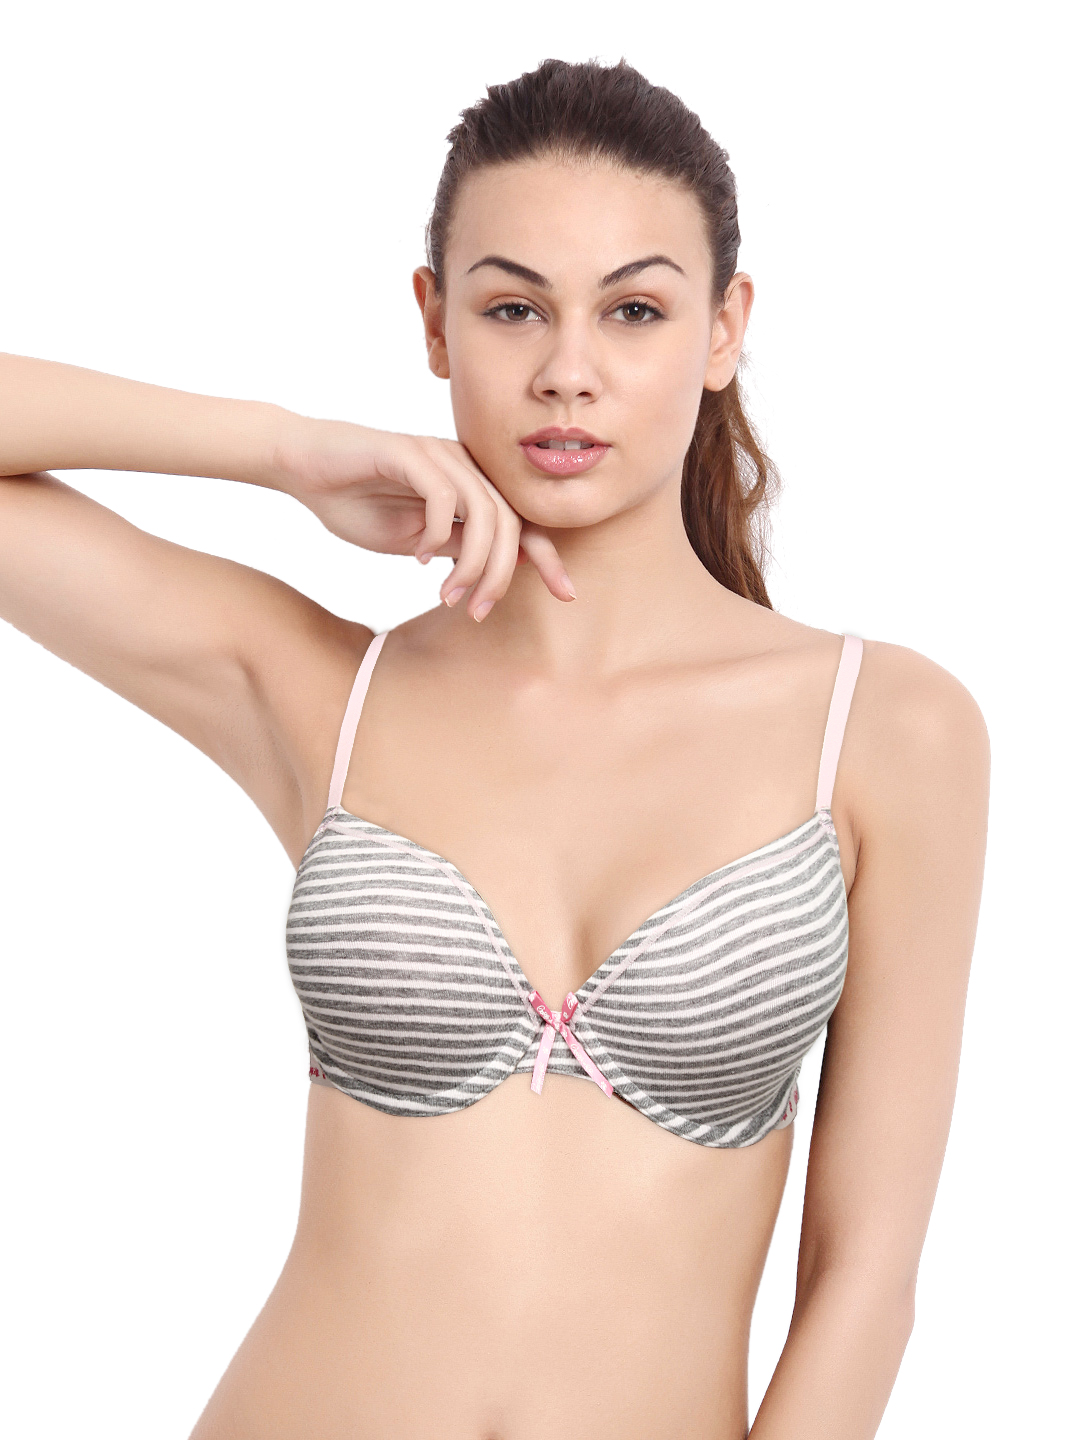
Garfield Women Grey Melange Striped Bra GFA12-004
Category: Apparel / Innerwear / Bra
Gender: Women
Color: Grey Melange
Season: Summer 2017
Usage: Casual